Claw machine

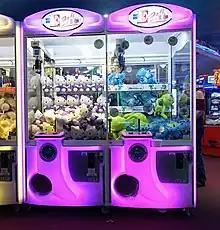
A pair of E-Claw, claw machines created by Belgian manufacturer Elaut

Japanese companies Sega and Taito began designing trolley-style claw machines in the 1960s. They gained popularity in Japan during the late 1970s, with crane games ranking among Japan's top ten highest-grossing electro-mechanical (EM) arcade games of 1977 and 1978. Sega released their "UFO Catcher" claw machine in 1985 and made their first shipment of it in 1986. It had sold 10,000 cabinets by 1991, its popularity inspiring Sega's creation of the "Dream Catcher" in 1989 and the "New UFO Catcher" in 1991 while making the "UFO Catcher" series responsible for 90 percent of stuffed toy claw machine sales. By 1994, its claw could be changed to fit the sizes and shapes of different prizes, and it had become a craze across Japan: arcades started dedicating entire floors to "UFO Catcher" cabinets—of which Sega had sold over 40,000, making it Sega's best-selling game at the time—and the term "UFO catcher" became synonymous with crane games in Japan.